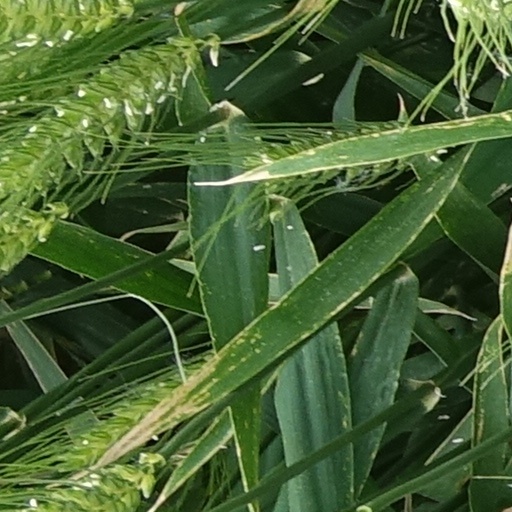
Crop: wheat